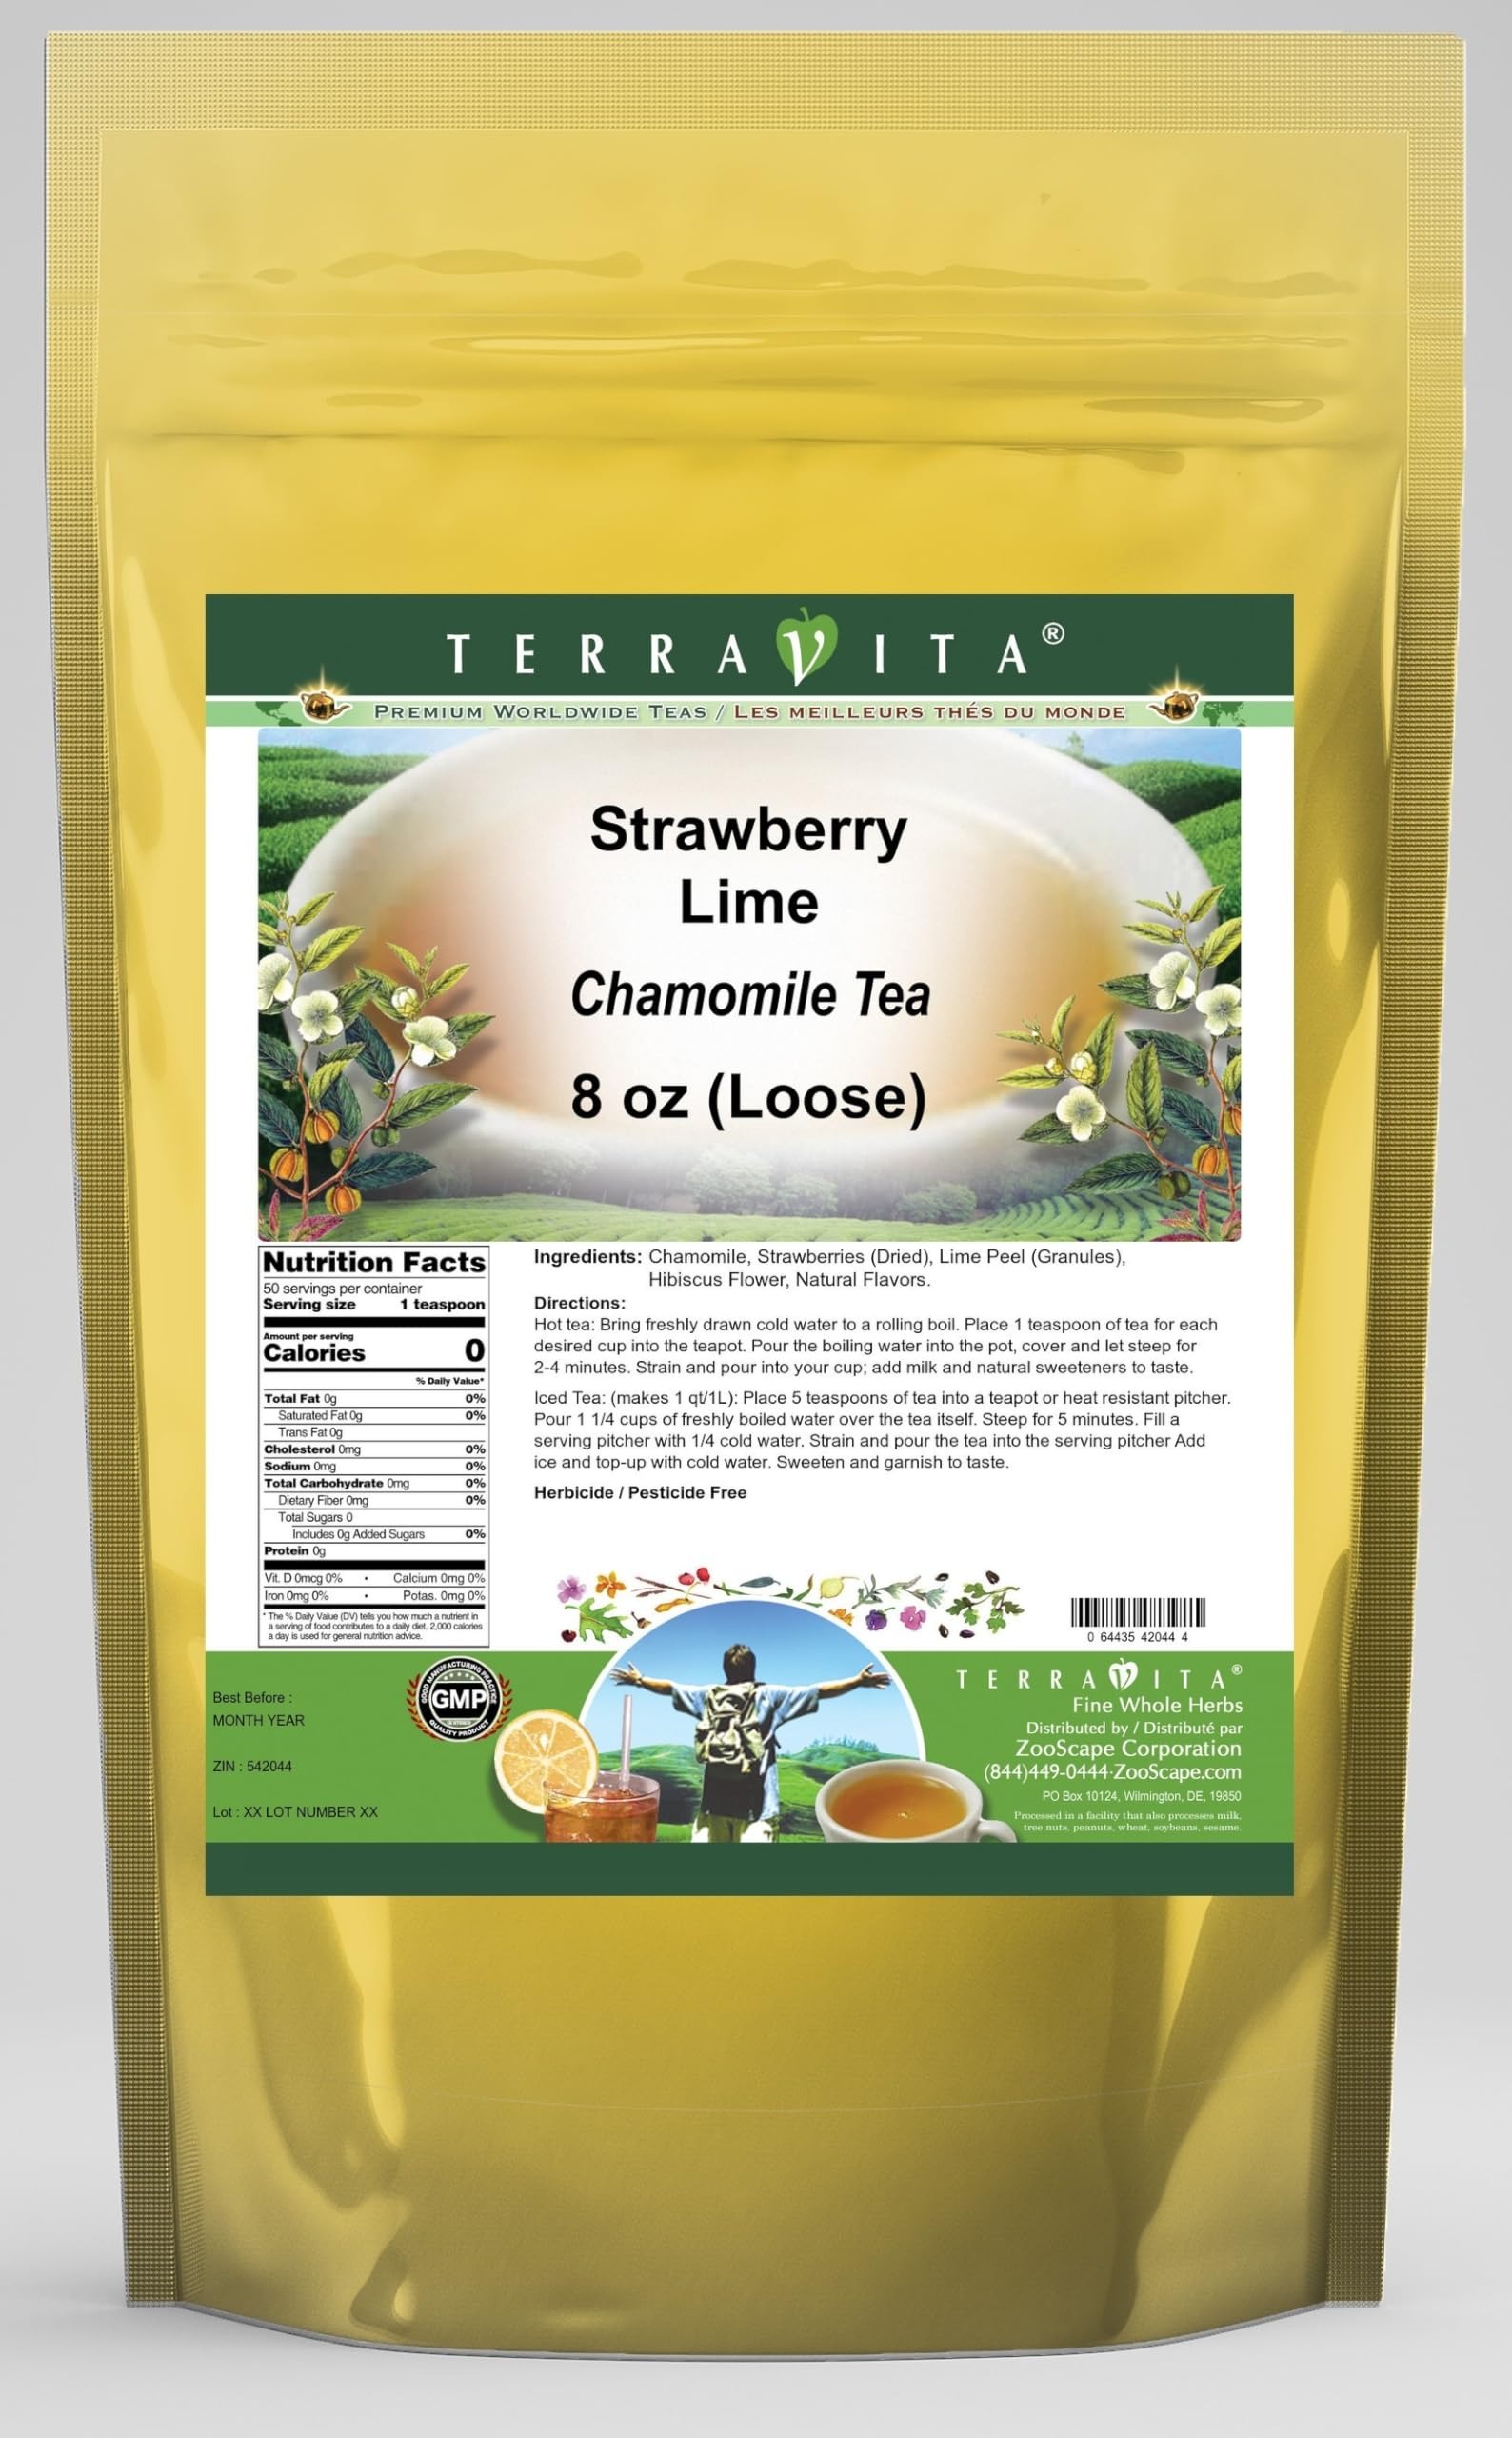
Item Name: Strawberry Lime Chamomile Tea (Loose) (8 oz, ZIN: 542044)
Bullet Point 1: Our Strawberry Lime Chamomile Tea is a delicious flavored Chamomile tea with Dried Strawberries, Lime Peel and Hibiscus Flower that you will enjoy relaxing with anytime! The natural Strawberry Lime taste is delicious! - Ingredients: Chamomile tea, Dried Strawberries, Lime Peel, Hibiscus Flower and Natural Strawberry Lime Flavor.
Bullet Point 2: No fillers.
Bullet Point 3: Manufacturer: TerraVita
Bullet Point 4: Size: 8 oz
Bullet Point 5: Loose Leaf Chamomile Tea - Packed in a convenient upright pouch!
Product Description: Our Strawberry Lime Chamomile Tea is a delicious flavored Chamomile tea with Dried Strawberries, Lime Peel and Hibiscus Flower that you will enjoy relaxing with anytime! The natural Strawberry Lime taste is delicious! - Ingredients: Chamomile tea, Dried Strawberries, Lime Peel, Hibiscus Flower and Natural Strawberry Lime Flavor. - Hot tea brewing method: Bring freshly drawn cold water to a rolling boil. Place 1 teaspoon of tea for each desired cup into the teapot. Pour the boiling water into the pot, cover and let steep for 2-4 minutes. Strain and pour into your cup; add milk and natural sweeteners to taste. - Iced tea brewing method: (to make 1 liter/quart): Place 5 teaspoons of tea into a teapot or heat resistant pitcher. Pour 1 1/4 cups of freshly boiled water over the tea itself. Steep for 5 minutes. Fill a serving pitcher with 1/4 cold water. Strain and pour the tea into the serving pitcher Add ice and top-up with cold water. Sweeten and garnish to taste. - TerraVita is an exclusive line of premium-quality, natural source products that use only the finest, purest and most potent ingredients found around the world. TerraVita is hallmarked by the highest possible standards of purity, potency, stability and freshness. All of our products are prepared with the highest elements of quality control, from raw materials through the entire manufacturing process, up to and including the moment that the bottles or bags are sealed for freshness and shipped out to you. Our highest possible standards are certified by independent laboratories and backed by our personal guarantee. - TerraVita exists to meet and ensure your family's health and wellness without the harmful effects of chemicals and health products. We strive to make all of our products affordable and reliable and are
Value: 8.0
Unit: Ounce

Price: 29.36